Alahan Monastery

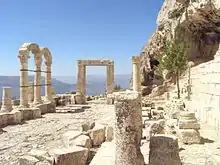
The West Church at Alahan

Alahan Monastery is a complex of fifth-century buildings located in the mountains of Isauria in southern Asia Minor (Mersin province in modern day Turkey). Located at an altitude of 4,000 ft, it stands 3,000 ft over the Calycadnus valley and is a one-hour walking distance from the village of Geçimli. Although termed a monastery in many sources, this attribution is contested and more recent scholarship consider it to be a pilgrimage shrine. The complex played a significant role in the development of early Byzantine architecture, and practically everything known about it can be attributed to the excavations of Michael Gough.